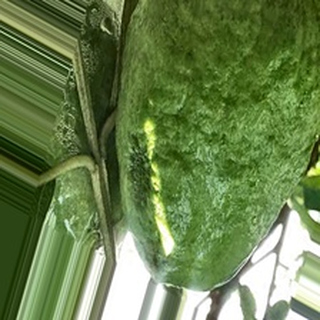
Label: healthy_guava